Gyula Hevesi

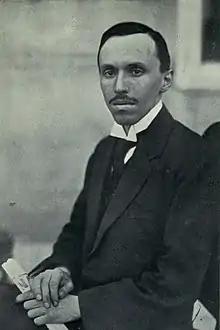
Gyula Hevesi in 1919

Gyula Hevesi (21 November 1890, Ungvár – 25 February 1970, Budapest) was a Hungarian chemical engineer and communist politician. He was a member of the Central Committee of the Hungarian Soviet Republic.